Diego Lainez

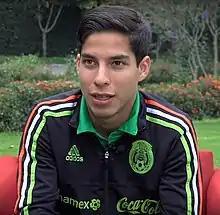
Lainez in 2017

Diego Lainez Leyva (born 9 June 2000) is a Mexican professional footballer who plays as a winger for Liga MX club Tigres UANL.